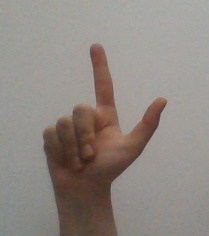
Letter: laam